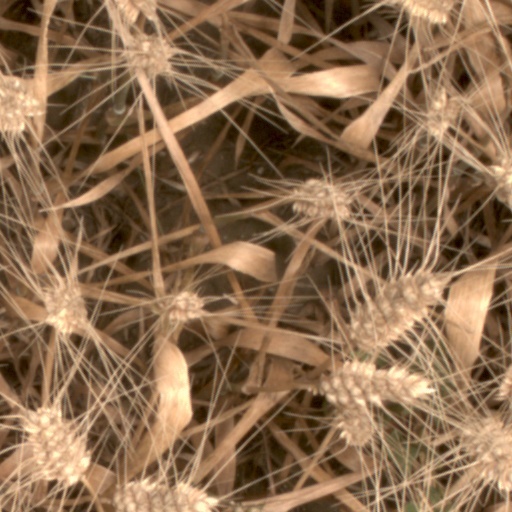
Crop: wheat